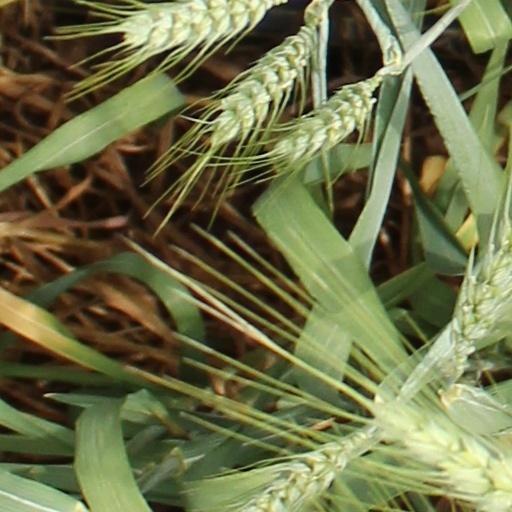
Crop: wheat